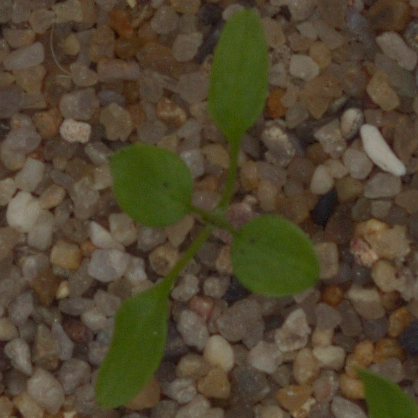
Label: common_chickweed